115th Airlift Squadron

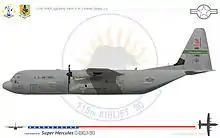
C130J-30 California National Guard 115th Airlift squadron

After the Korean War, the squadron was equipped with the long-range F-51H Mustang and became a part of Air Defense Command. In February 1954, it was equipped with F-86A Sabre jet interceptors. By July 1955 the transition from the F-51H Mustang to the F-86A Sabre was complete. The squadron was re-designated a Fighter Interceptor unit with an air defense mission for the Los Angeles area. During the 1950s, the squadron received newer F-86F Sabres in 1957 and later F-86H Sabre day interceptors in 1959.